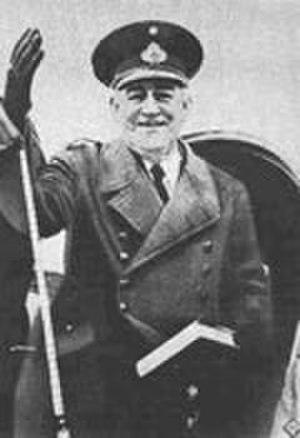
Il est d’usage en Argentine de désigner par Décennie infâme la période de l’histoire politique de ce pays s'étendant du 6 septembre 1930, date du coup d’État civico-militaire qui renversa le président Hipólito Yrigoyen, jusqu’au 4 juin 1943, date du coup d’État militaire qui destitua le président en exercice Ramón Castillo. Le terme Décennie infâme, qui fut forgé et appliqué à cette période par l’historien autodidacte péroniste ultra-nationaliste José Luis Torres, s’explique par la pratique systématique de la fraude électorale, appelée fraude patriotique, par la persécution des opposants politiques, et par de nombreux cas de corruption qui scandalisèrent l’opinion publique argentine.